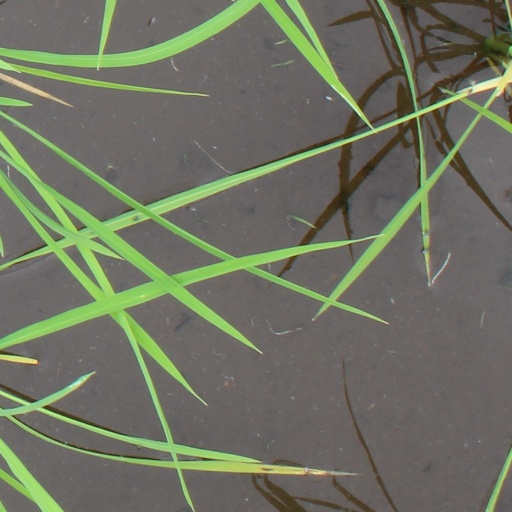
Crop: rice